Sheldon Brookbank

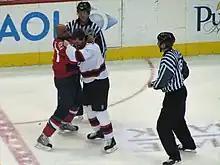
Brookbank (right) fights Donald Brashear

Brookbank was then signed by the Mighty Ducks of Anaheim, and played two seasons with their AHL affiliate, the Cincinnati Mighty Ducks. He was not re-signed, and in August 2005, he signed a contract with the Predators.